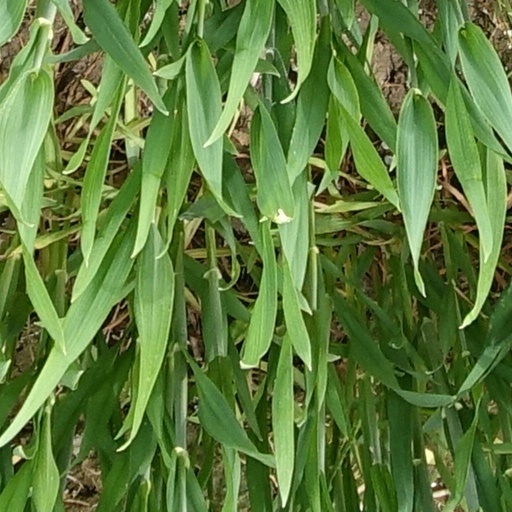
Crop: wheat